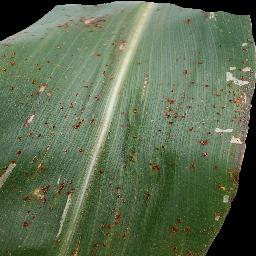
Label: Corn_(Maize)___Common_Rust